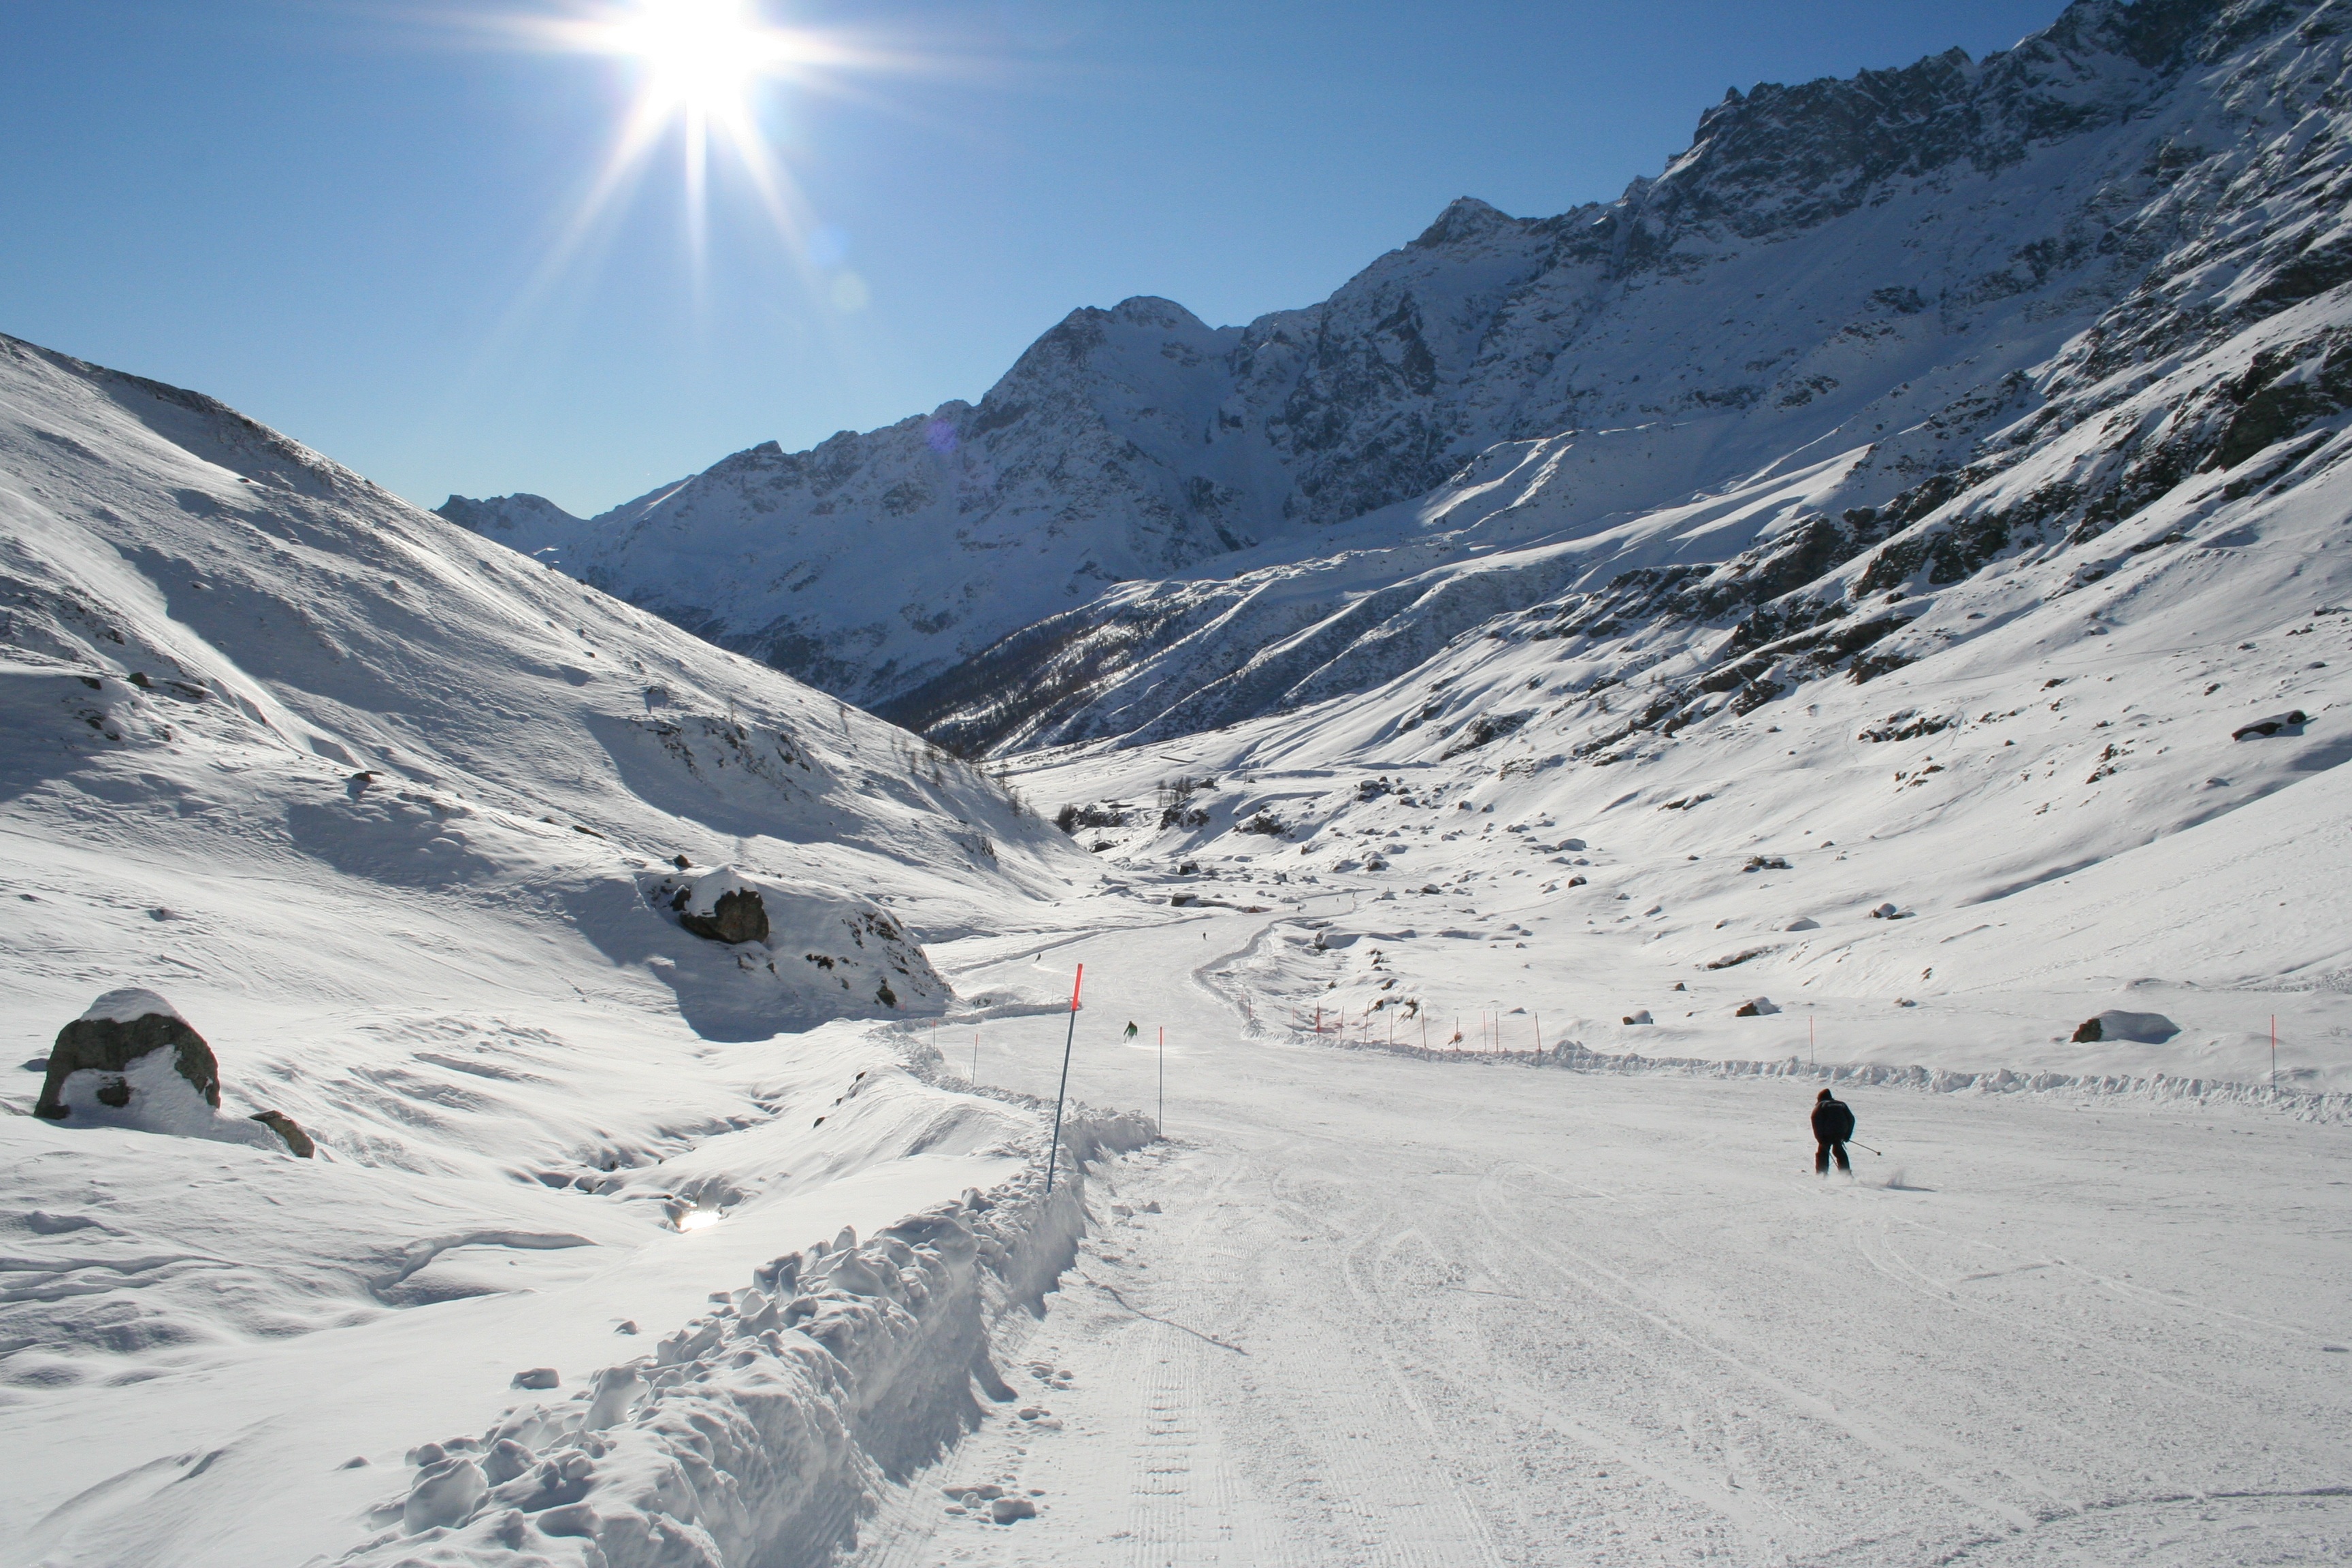
mountain, snow, winter, mountain range, weather, holiday, italy, skiing, season, ridge, sports equipment, winter sport, sports, resort, alps, ski, piste, landform, ski touring, cervinia, nordic skiing, ski mountaineering, ski equipment, mountainous landforms, geological phenomenon